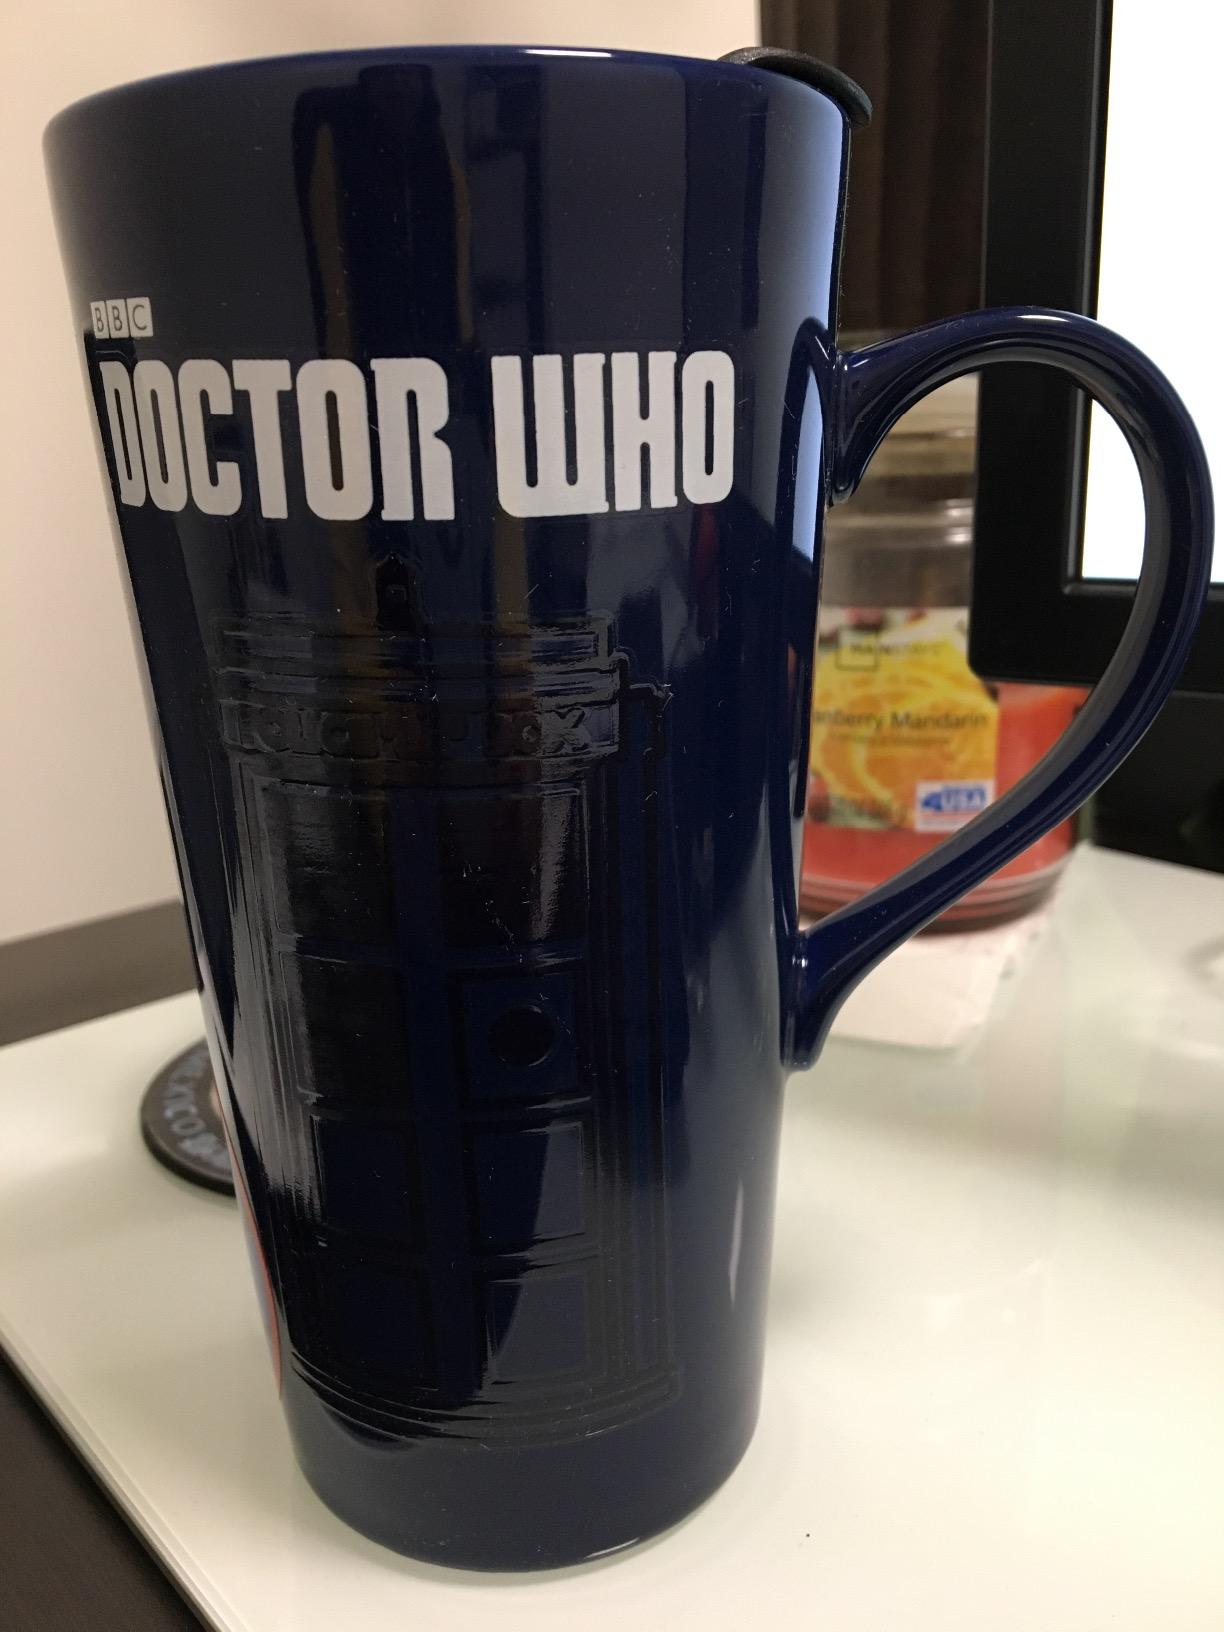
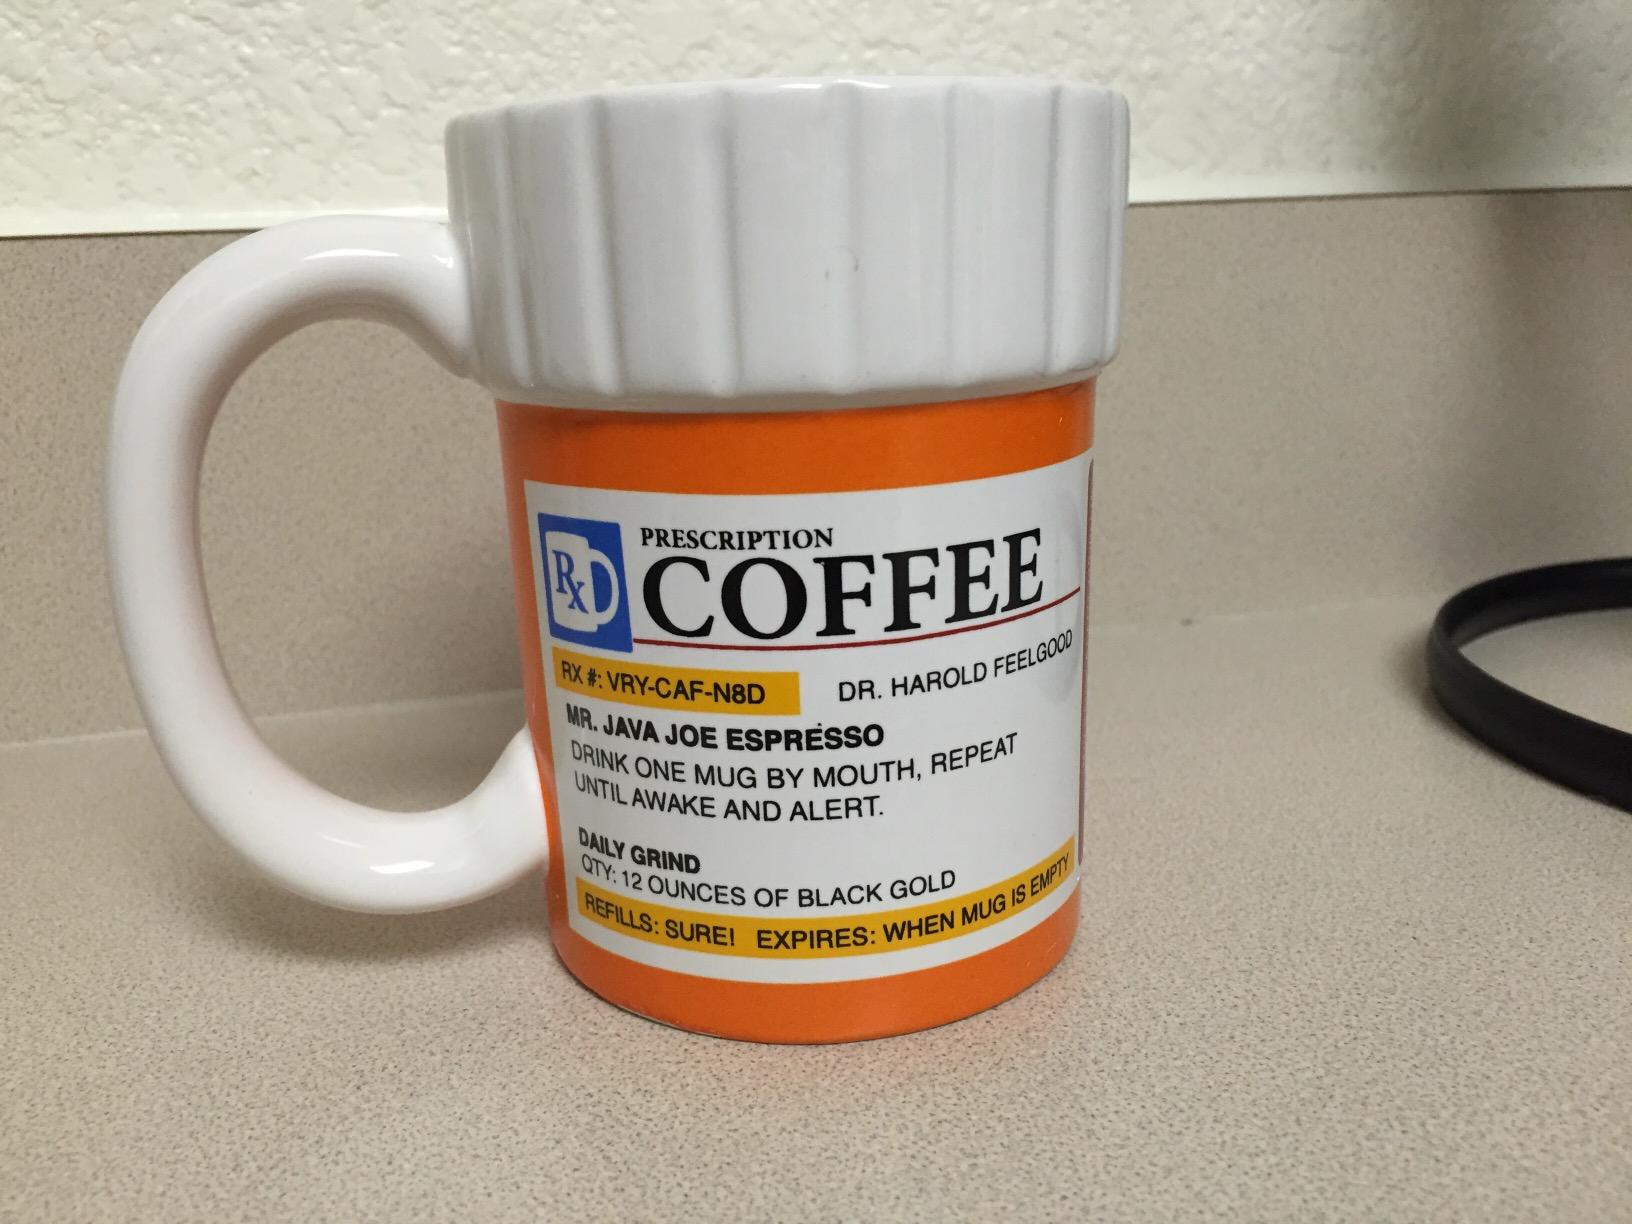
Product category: items_mug
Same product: no